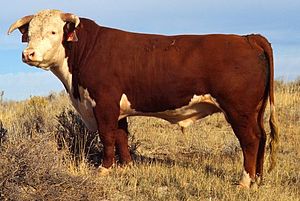
Herefordkvæg
En Hereford tyr
Hereford kvæg er en kødkvægsrace, der oprindeligt stammer fra Herefordshire i England. På verdensplan er det den mest udbredte kødkvægsrace. I Danmark, hvor den har været anvendt siden midten af 1950'erne, er det den næstmest udbredte kødkvægsrace.